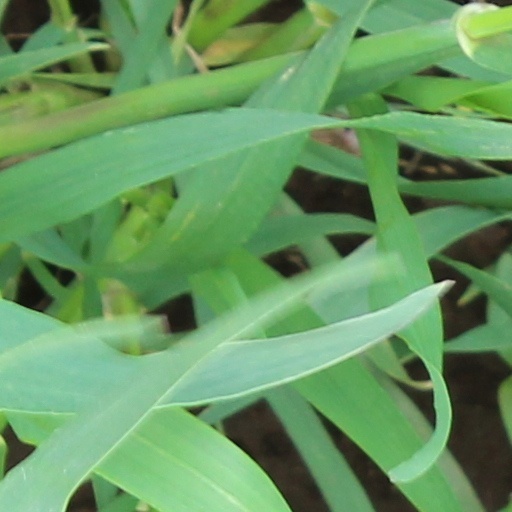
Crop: wheat